Trevor Horn

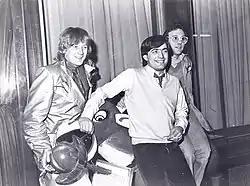
The Buggles: Geoff Downes (far left) and Horn (far right) on the show "Caspe Street" in 1980

In 1978, Horn and Downes formed the new wave band the Buggles with early contributions from Woolley. They secured a recording deal with Island Records and spent much of 1979 recording their debut album, "The Age of Plastic" (1980). The credits list Horn with co-production, lead vocals, guitar and bass.